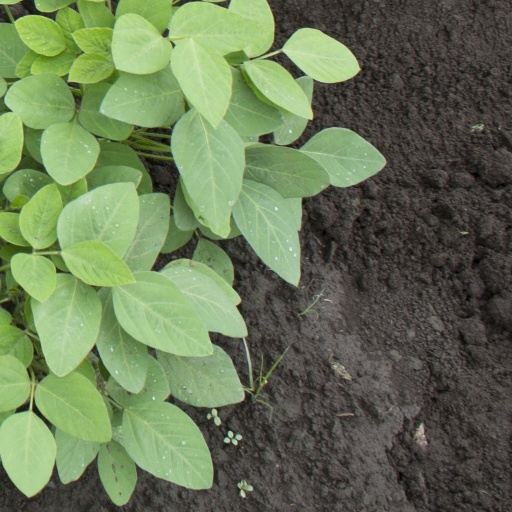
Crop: soybean